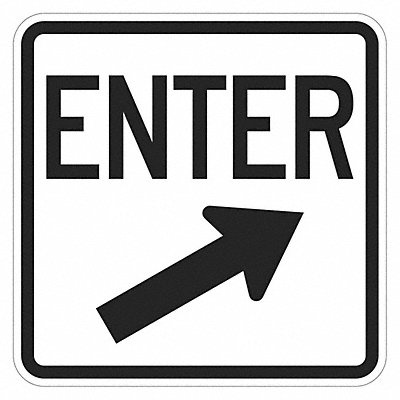
Enter Sign For Parking Lots 18 x 18
Enter Sign For Parking Lots Height 18 in Width 18 in Sign Material Aluminum Sign Mounting Style Mounting Holes Printed Language English Sign Shape Square
Brand: LYLE
Category: Business & Industrial > Signage > Parking Signs & Permits